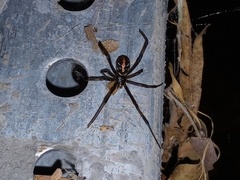
Species: Lactrodectus_hesperus